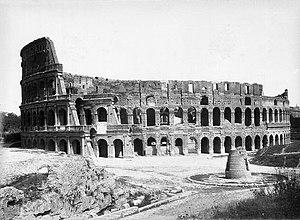
La Meta Sudans est une fontaine monumentale de la Rome antique, jadis située au pied du Colisée, devant l'arc de Constantin. Son nom de « Meta » lui vient de sa forme conique rappelant les bornes que les chars devaient contourner en bout de piste des cirques ; « Sudans » signifie « suintant » ou « transpirant », suggérant que l'eau coulait et non jaillissait depuis le sommet avant d'être recueillie dans un bassin circulaire.